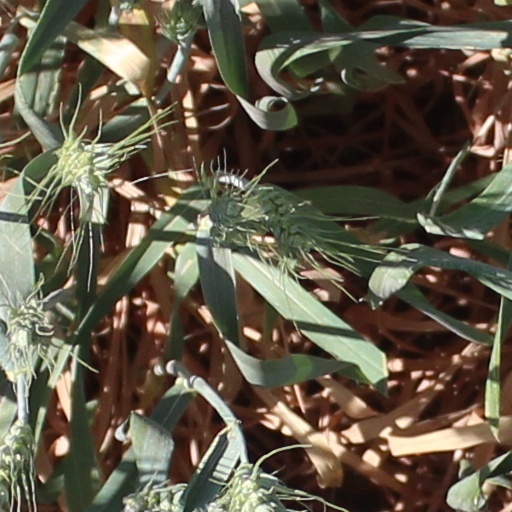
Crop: wheat